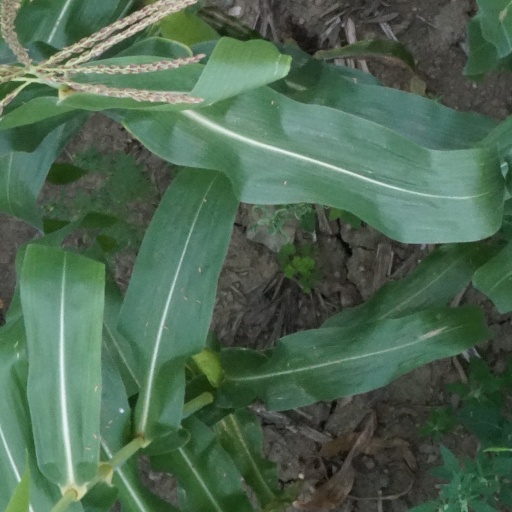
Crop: maize; corn